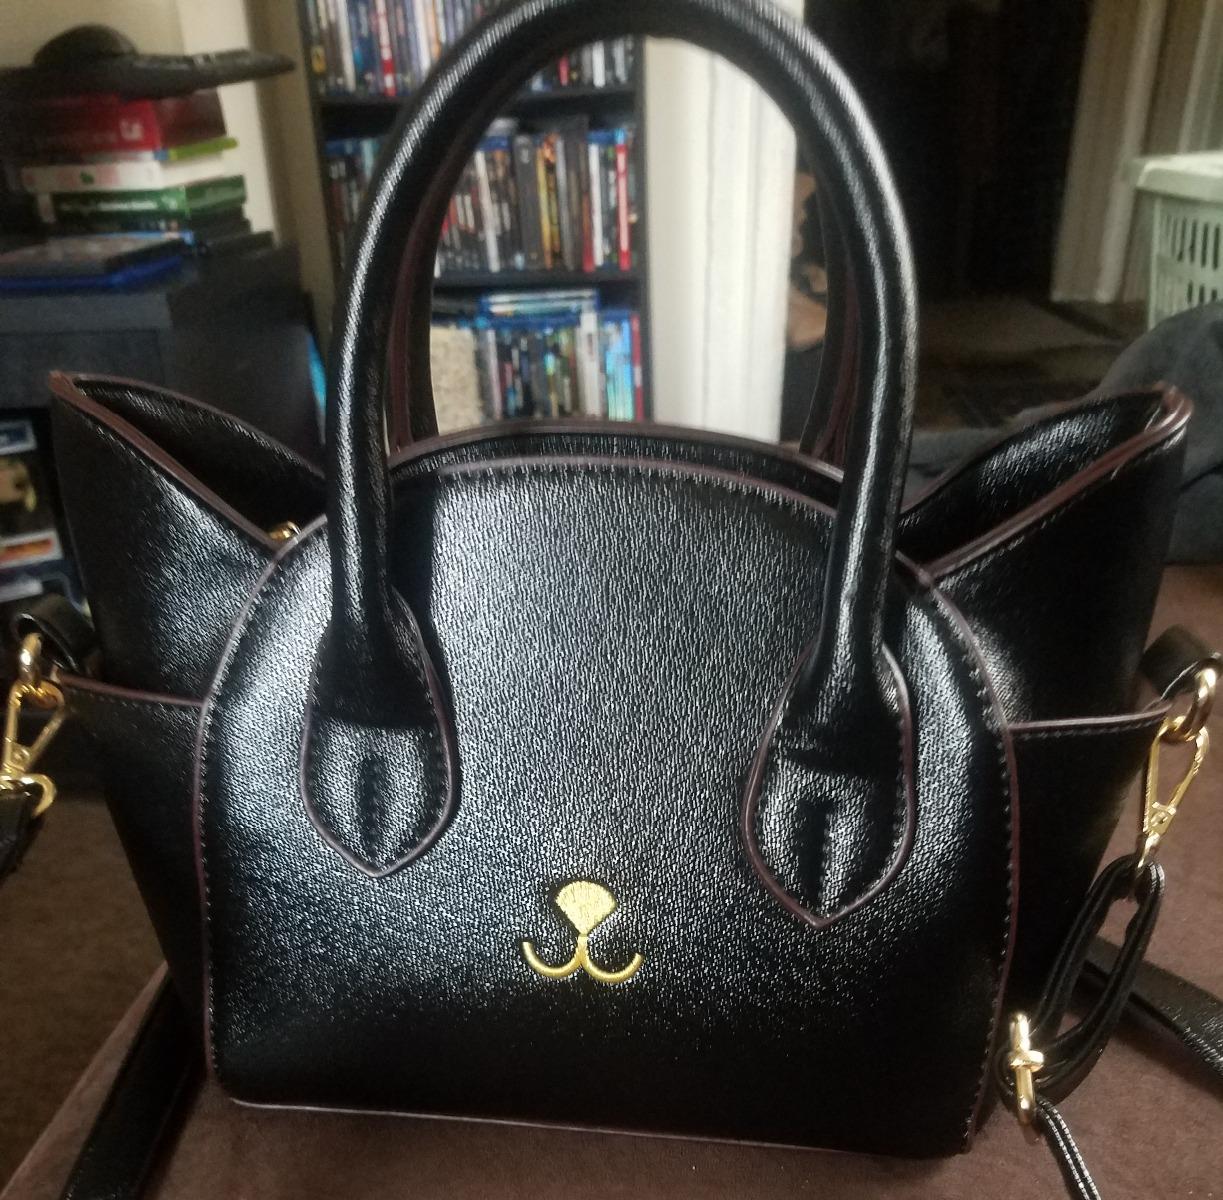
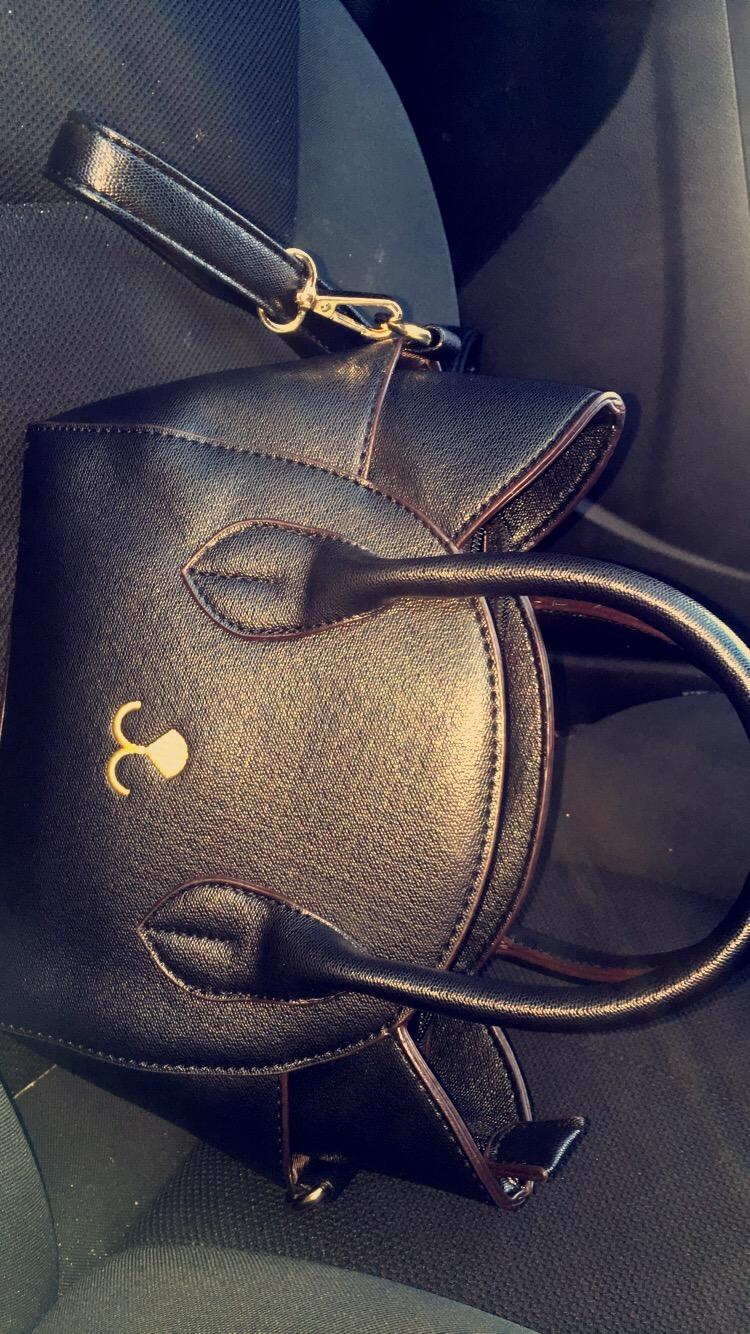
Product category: accessories_handbag
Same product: yes